Radomir Putnik

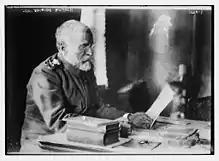
Radomir Putnik in his office

Caught in Budapest, where he was undergoing medical treatment, Putnik found himself in a precarious situation when Austria-Hungary declared war on Serbia. In a rare act of chivalry, the Austro-Hungarian emperor Franz Josef granted him safe passage back to Serbia, a gesture some viewed as self-defeating. After enduring a difficult journey, Putnik returned to Serbia and immediately offered his resignation to King Peter I of Serbia, citing his advanced age and declining health. The king refused, insisting that Putnik continue to lead the army in a strategic capacity, while younger generals such as Stepa Stepanović, Živojin Mišić, and Petar Bojović assumed operational duties. Putnik successfully orchestrated the campaign, culminating in Serbia's victory over Austro-Hungarian offensives during the Battle of Cer and the Battle of Kolubara in August and September 1914, driving the enemy out of Serbia by December.